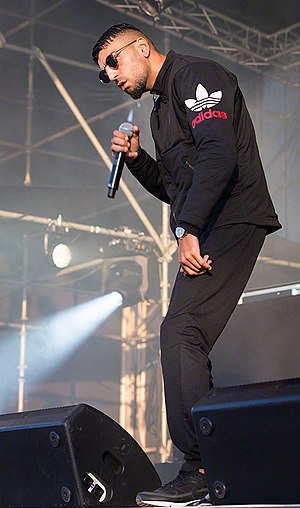
Sivas (musiker) / Diskografi
Sivas på Stavernfestivalen 2016